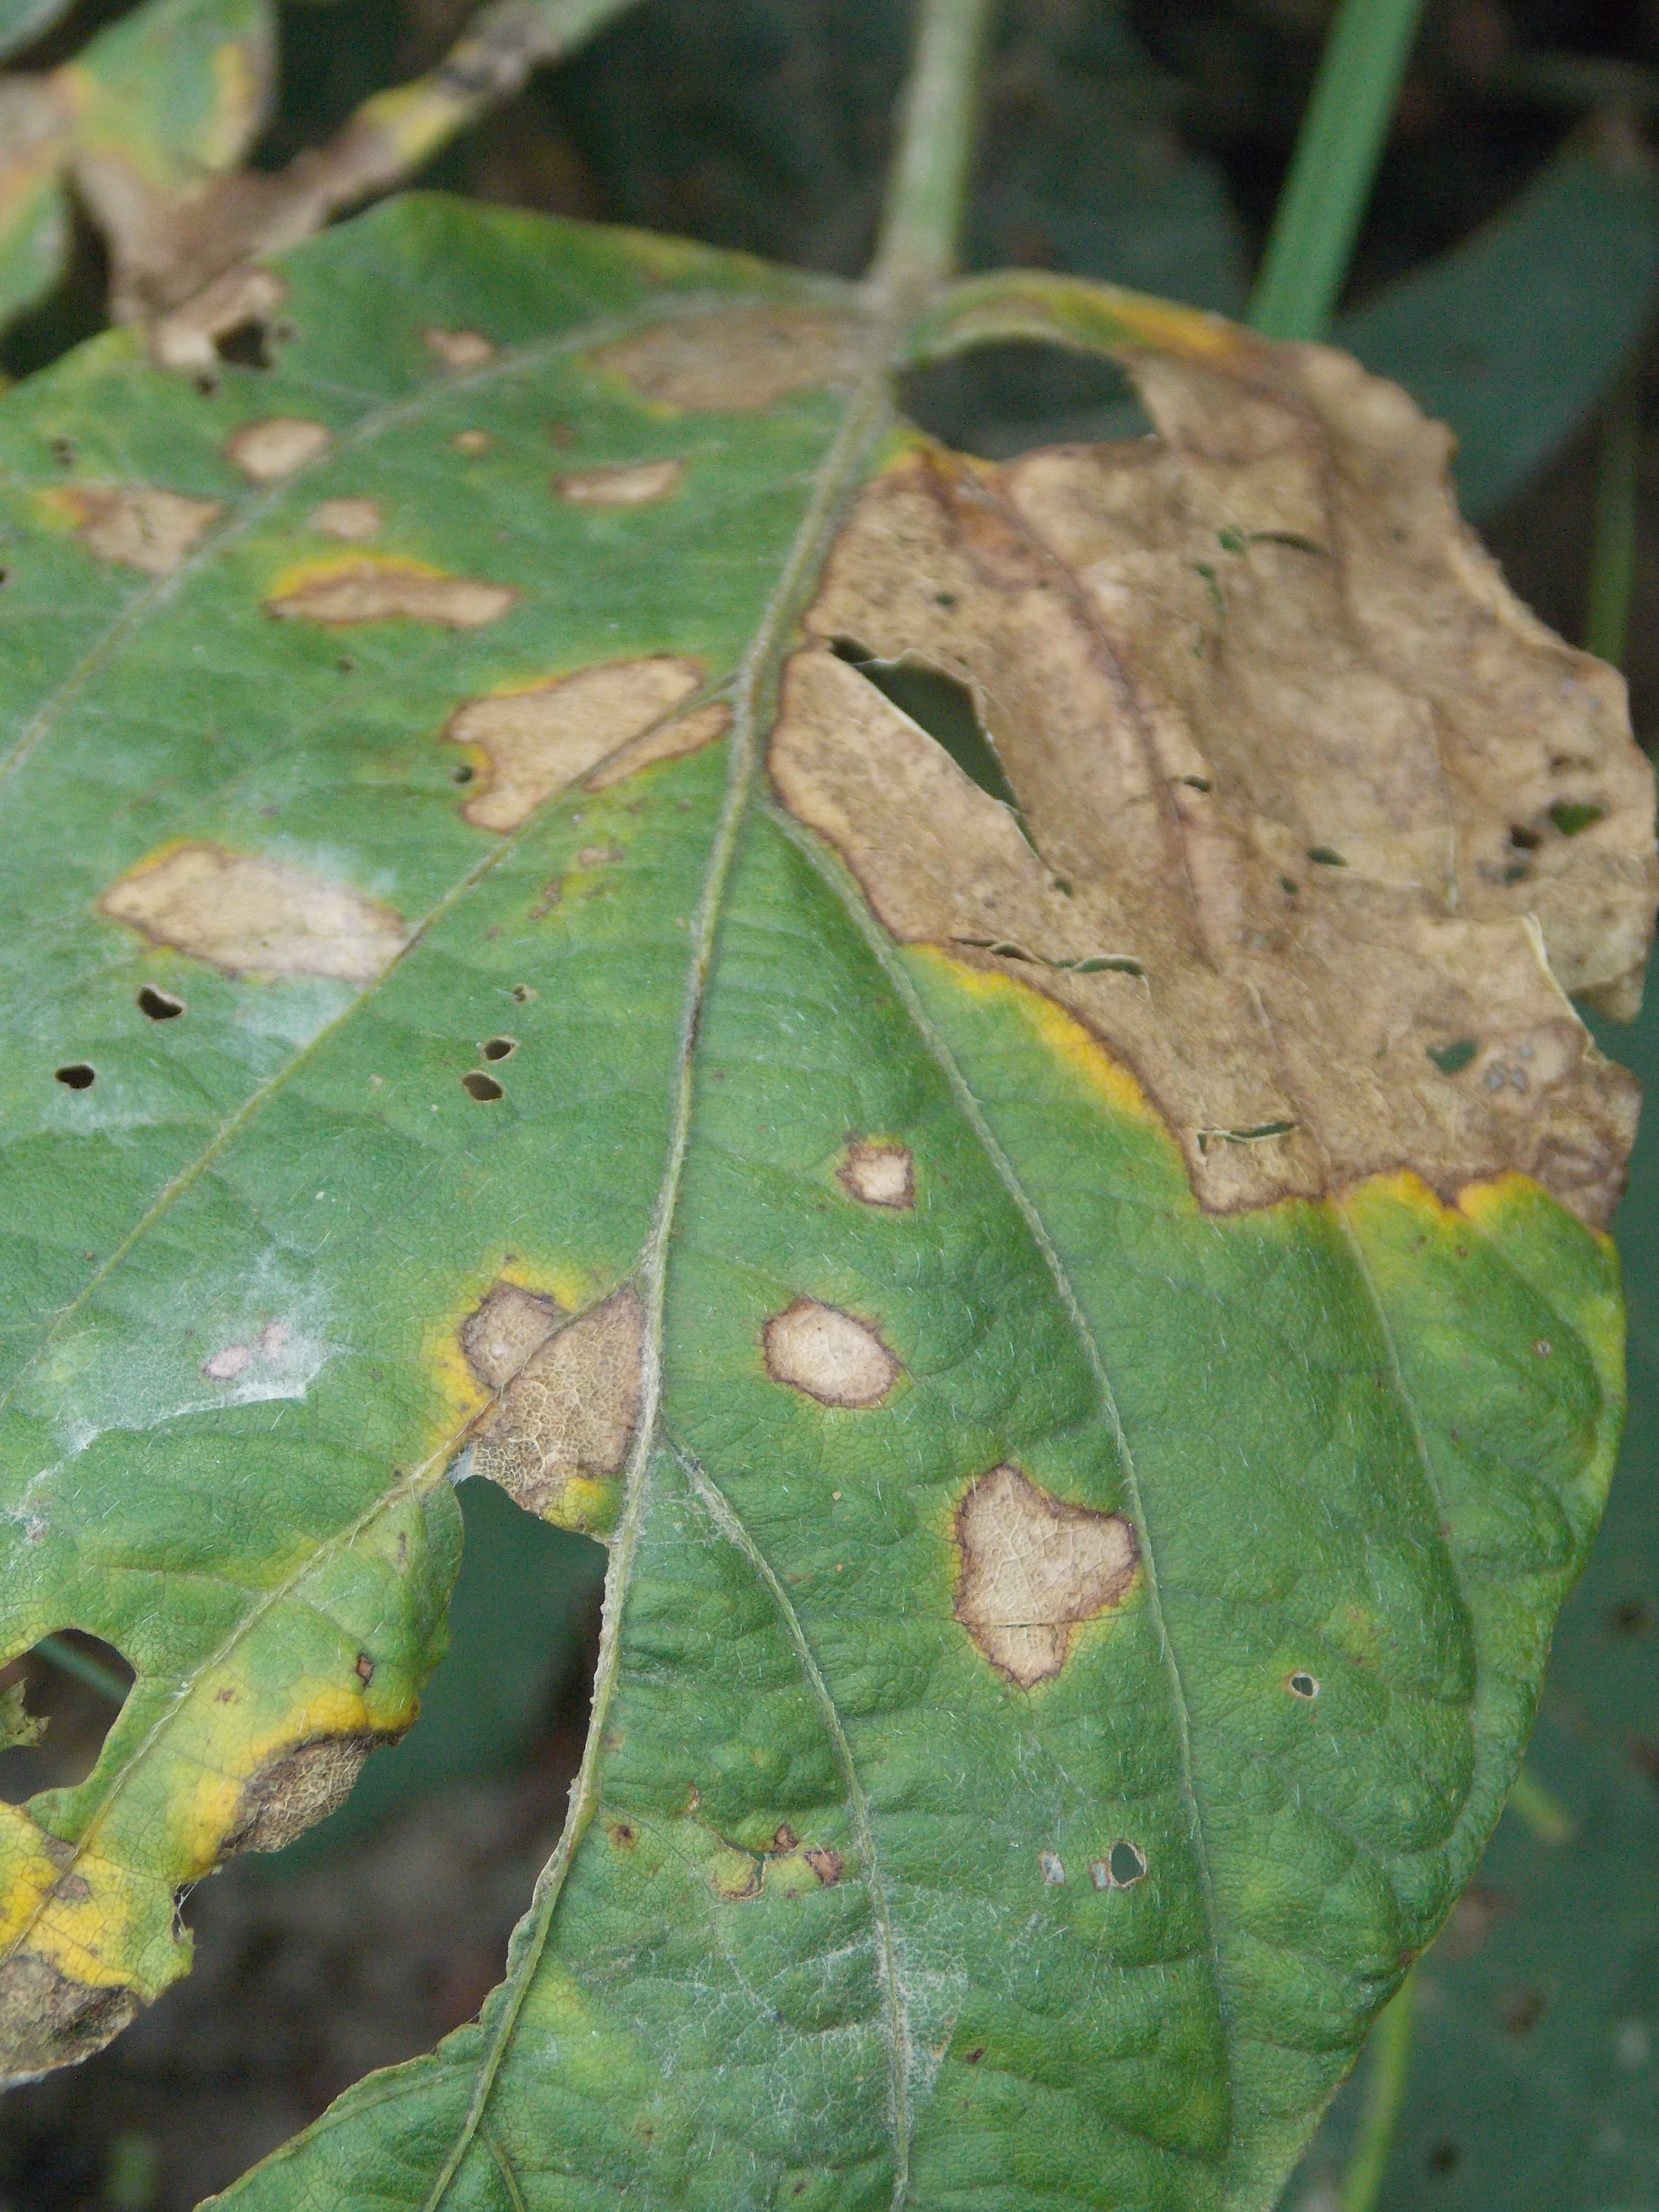
Label: Disease